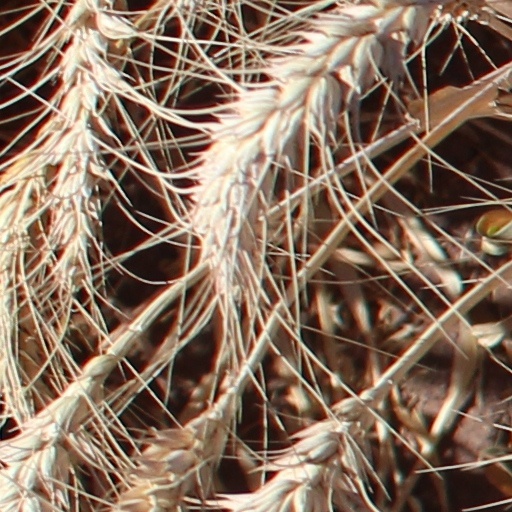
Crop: wheat